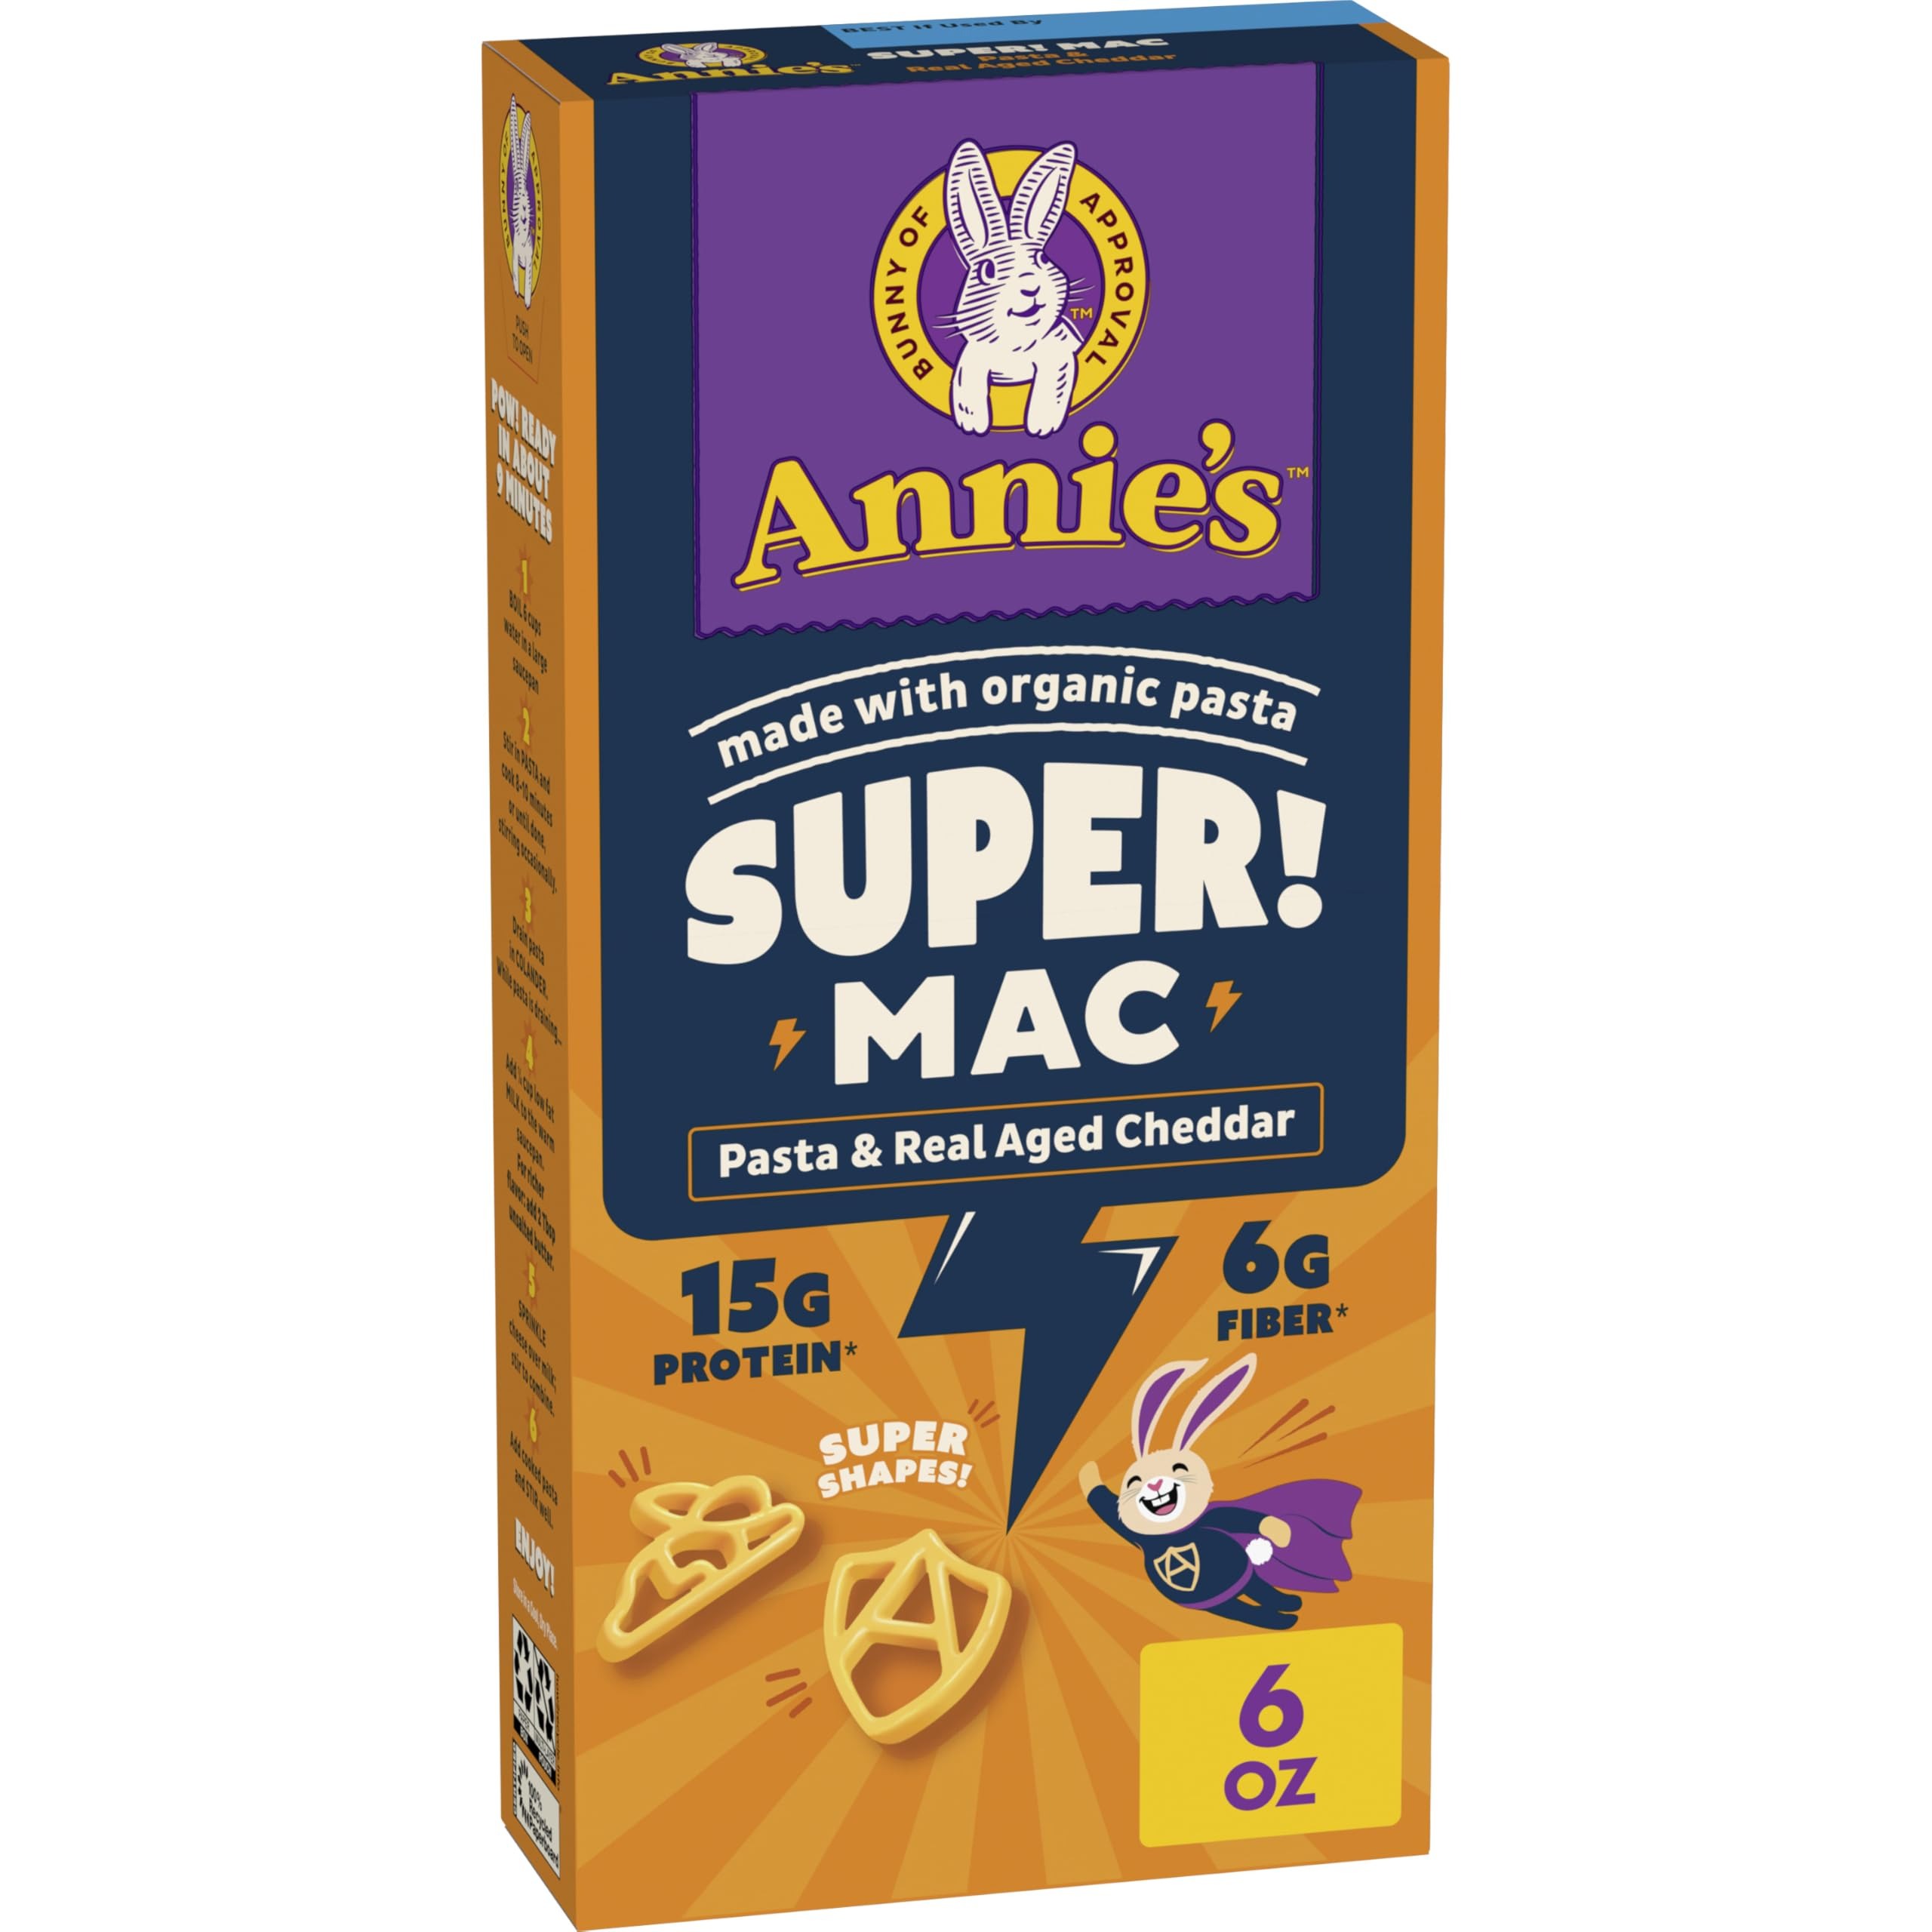
Item Name: Annie's Super! Mac, Super Shapes Macaroni and Cheese, Pasta and Real Aged Cheddar, Made with Organic Pasta, 6 oz
Bullet Point 1: SUPER SHAPES MAC N CHEESE: Enjoy fun, super shapes of pasta in every creamy, cheesy spoonful of Annie's Super! Mac macaroni and cheese with a delicious Real Aged Cheddar flavor
Bullet Point 2: MIGHTIER BY THE MOUTHFUL: Each serving of Annie's Super! Mac has 15g of protein* and 6g of fiber*; *Per serving. Contains 4g of total fat per serving - see nutrition information for fat and sodium content
Bullet Point 3: MADE WITH GOODNESS: Enjoy every serving of Annie's macaroni and cheese made with super shapes organic pasta shells and real cheese
Bullet Point 4: YUM IN MINUTES: Follow the simple steps on the box to cook the pasta for about 8 to 10 minutes, add low fat milk and cheese packet, stir, cool, and enjoy
Bullet Point 5: CONTAINS: One 6 oz box of Annie's Super! Mac Super Shapes Pasta and Real Aged Cheddar Macaroni And Cheese
Value: 6.0
Unit: Ounce

Price: 2.99